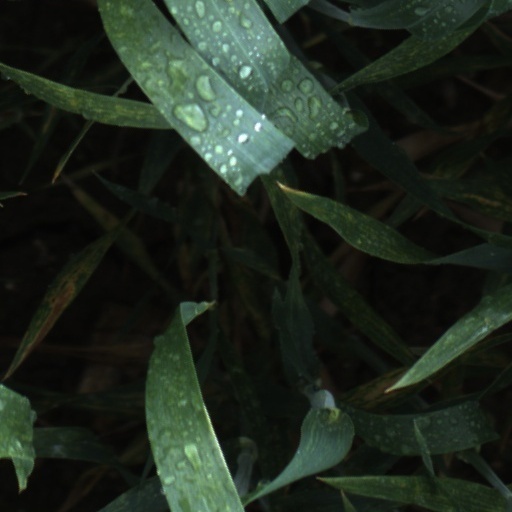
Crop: wheat